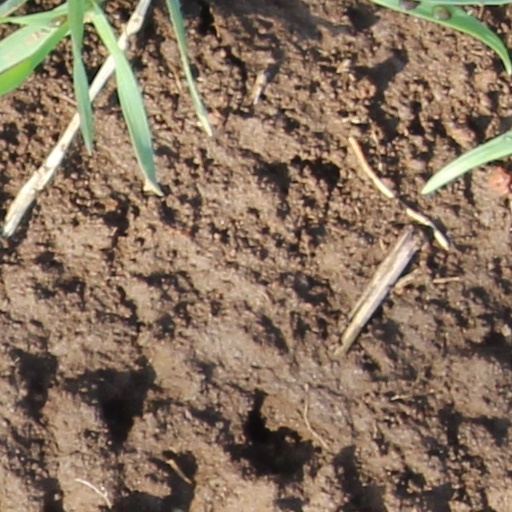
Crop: wheat